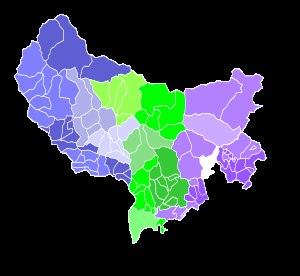
Les Alpes-Maritimes sont un ancien département français, créé pendant la Révolution française en 1793 et dissous en 1814 lors de la chute du Premier Empire. Géographiquement, il correspond à peu près à l'actuel département des Alpes-Maritimes, recréé en 1860 à la suite de l'annexion du comté de Nice.